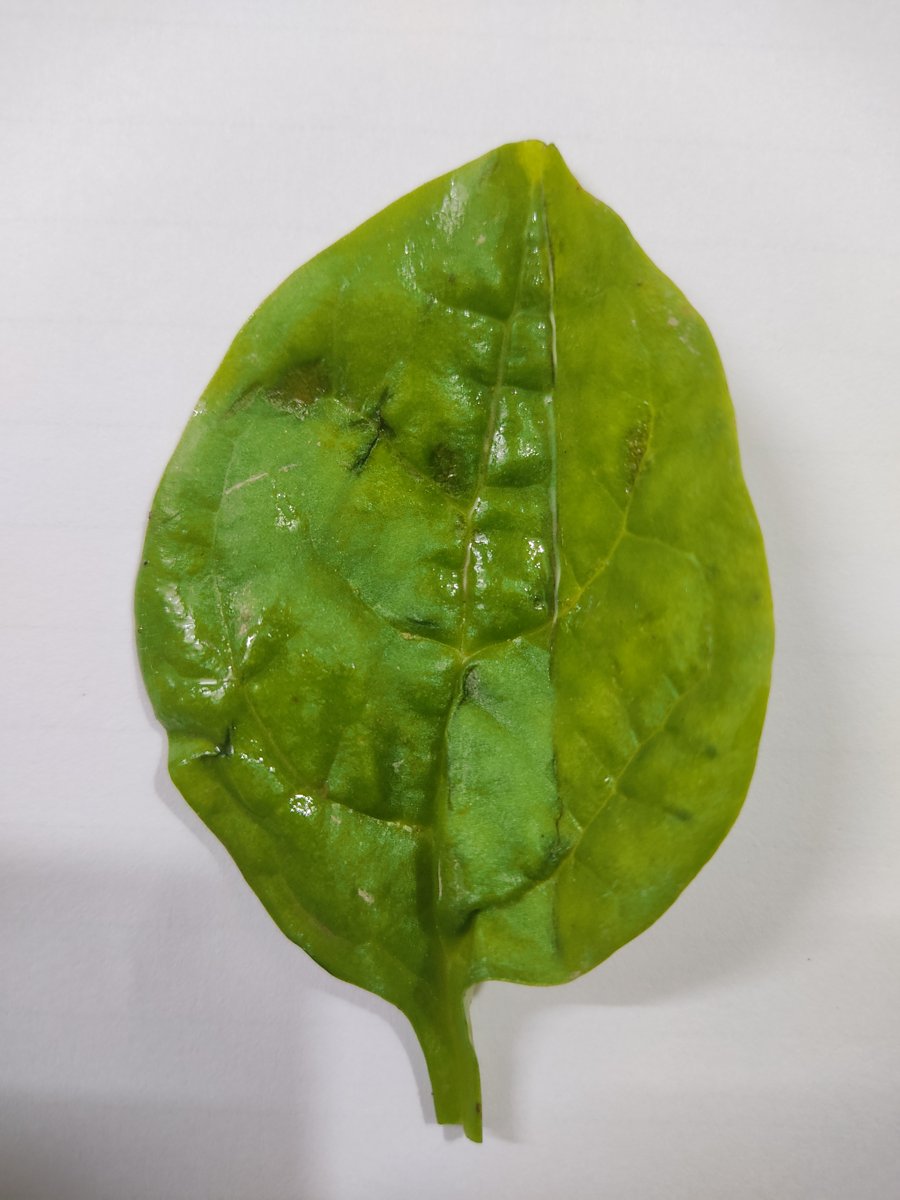
Label: Downy-Mildew